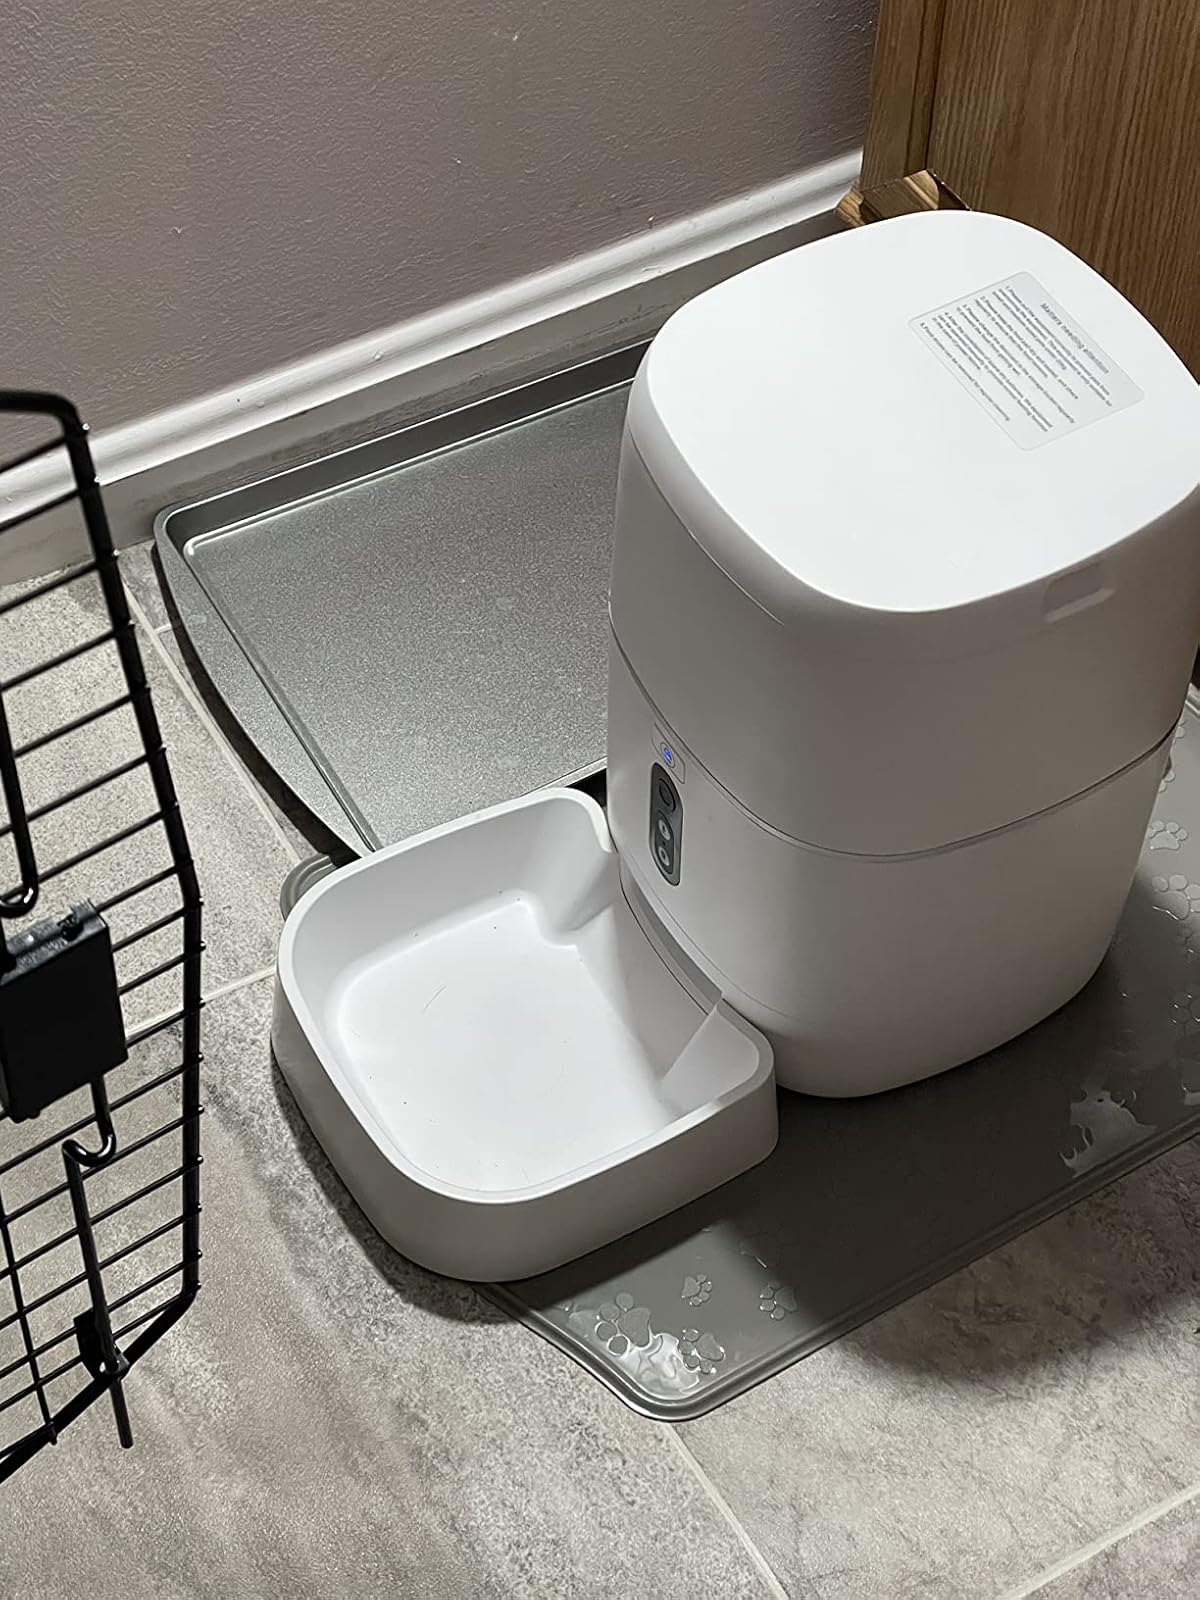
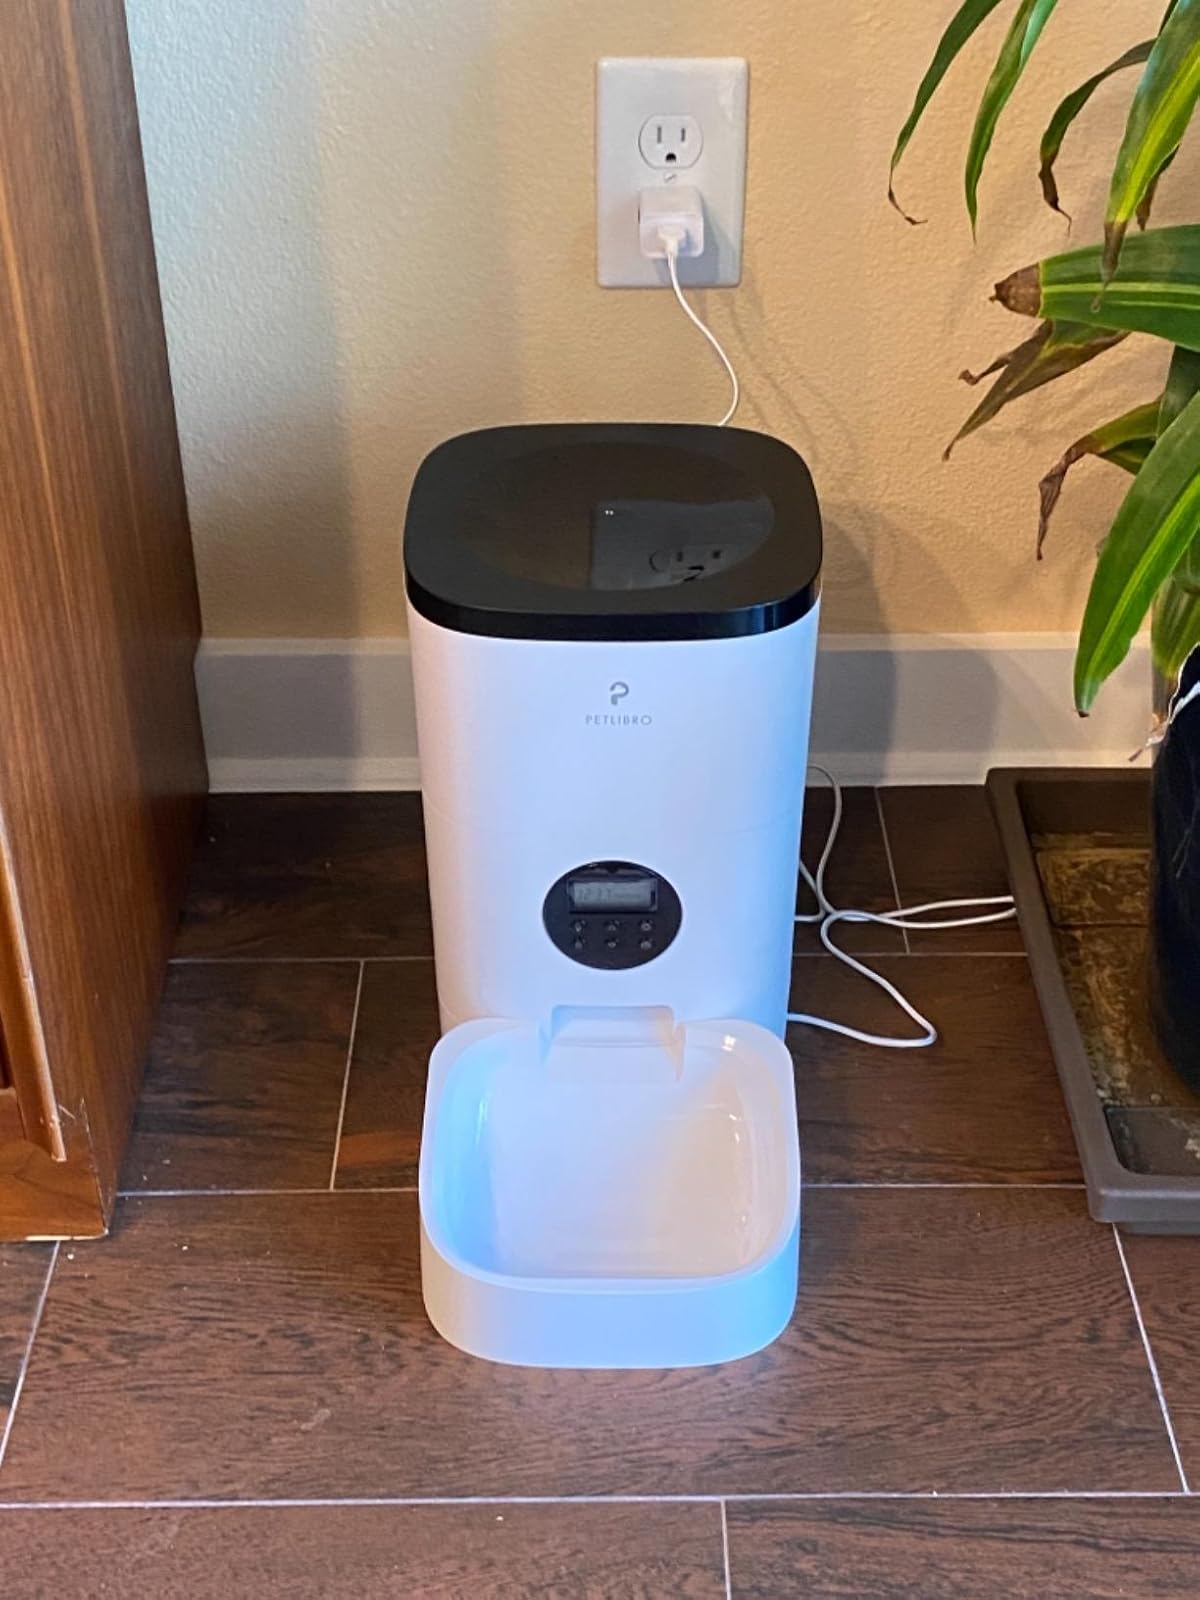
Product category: items_feeder
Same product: no